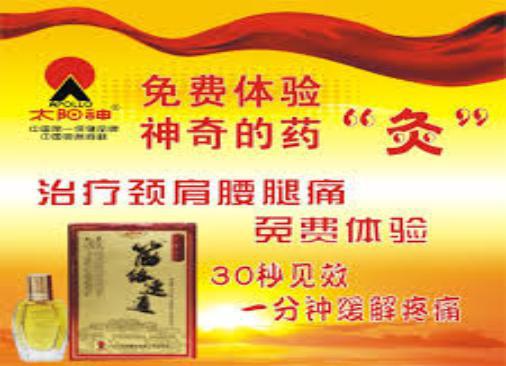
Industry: Necessities